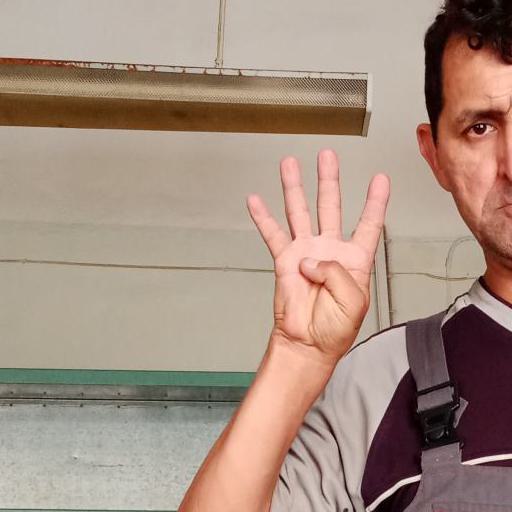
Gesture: four